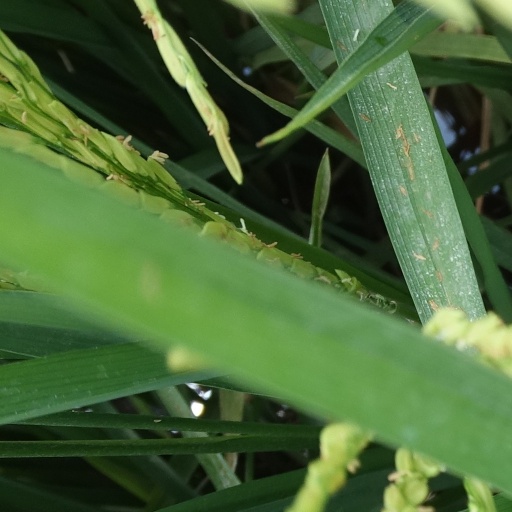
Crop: rice